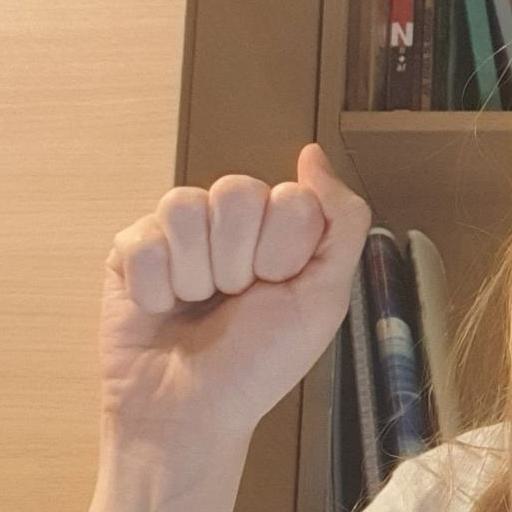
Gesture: fist